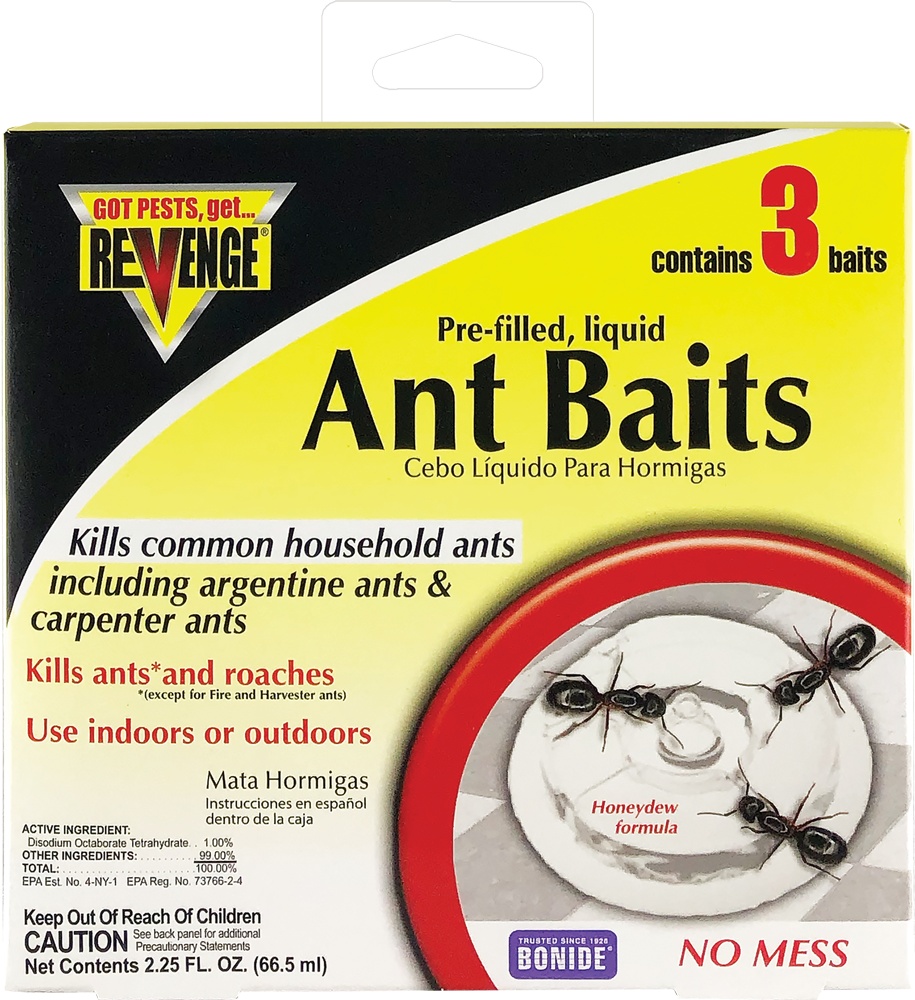
Bonide Revenge® Ant Bait Stations
Pre-filled liquid ant bait stations for control of sweet, grease, Argentine and Carpenter Ants. Also kills roaches. Large 0.75 oz. bait stations with 1% low-dose formula for best control of large/multiple colony problems. Indoor/Outdoor use.
Brand: Bonide
Category: Home & Garden > Household Supplies > Pest Control > Pesticides